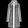
Label: Coat